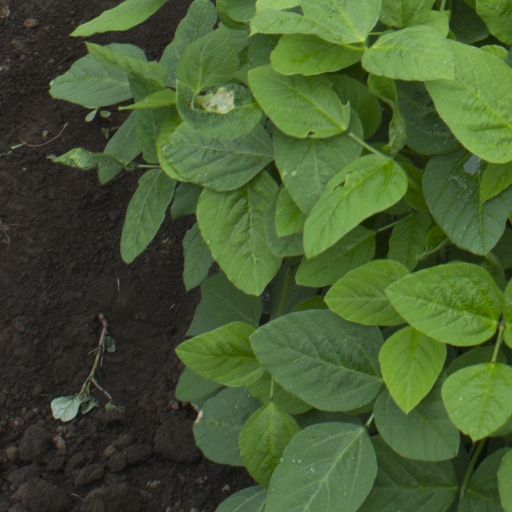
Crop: soybean